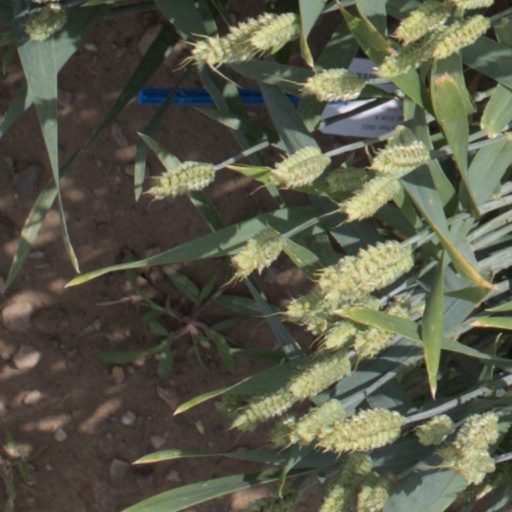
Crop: wheat